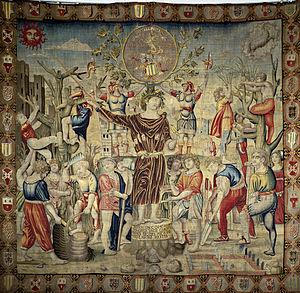
D'après Bramantino: Le mois de mars (1503-1509), une des douze tapisseries qui composent la Tenture Les Mois Trivulzio, tissée pour le marquis Gian Giacomo Trivulzio, dans la famille duquel elles restèrent jusqu'en 1935